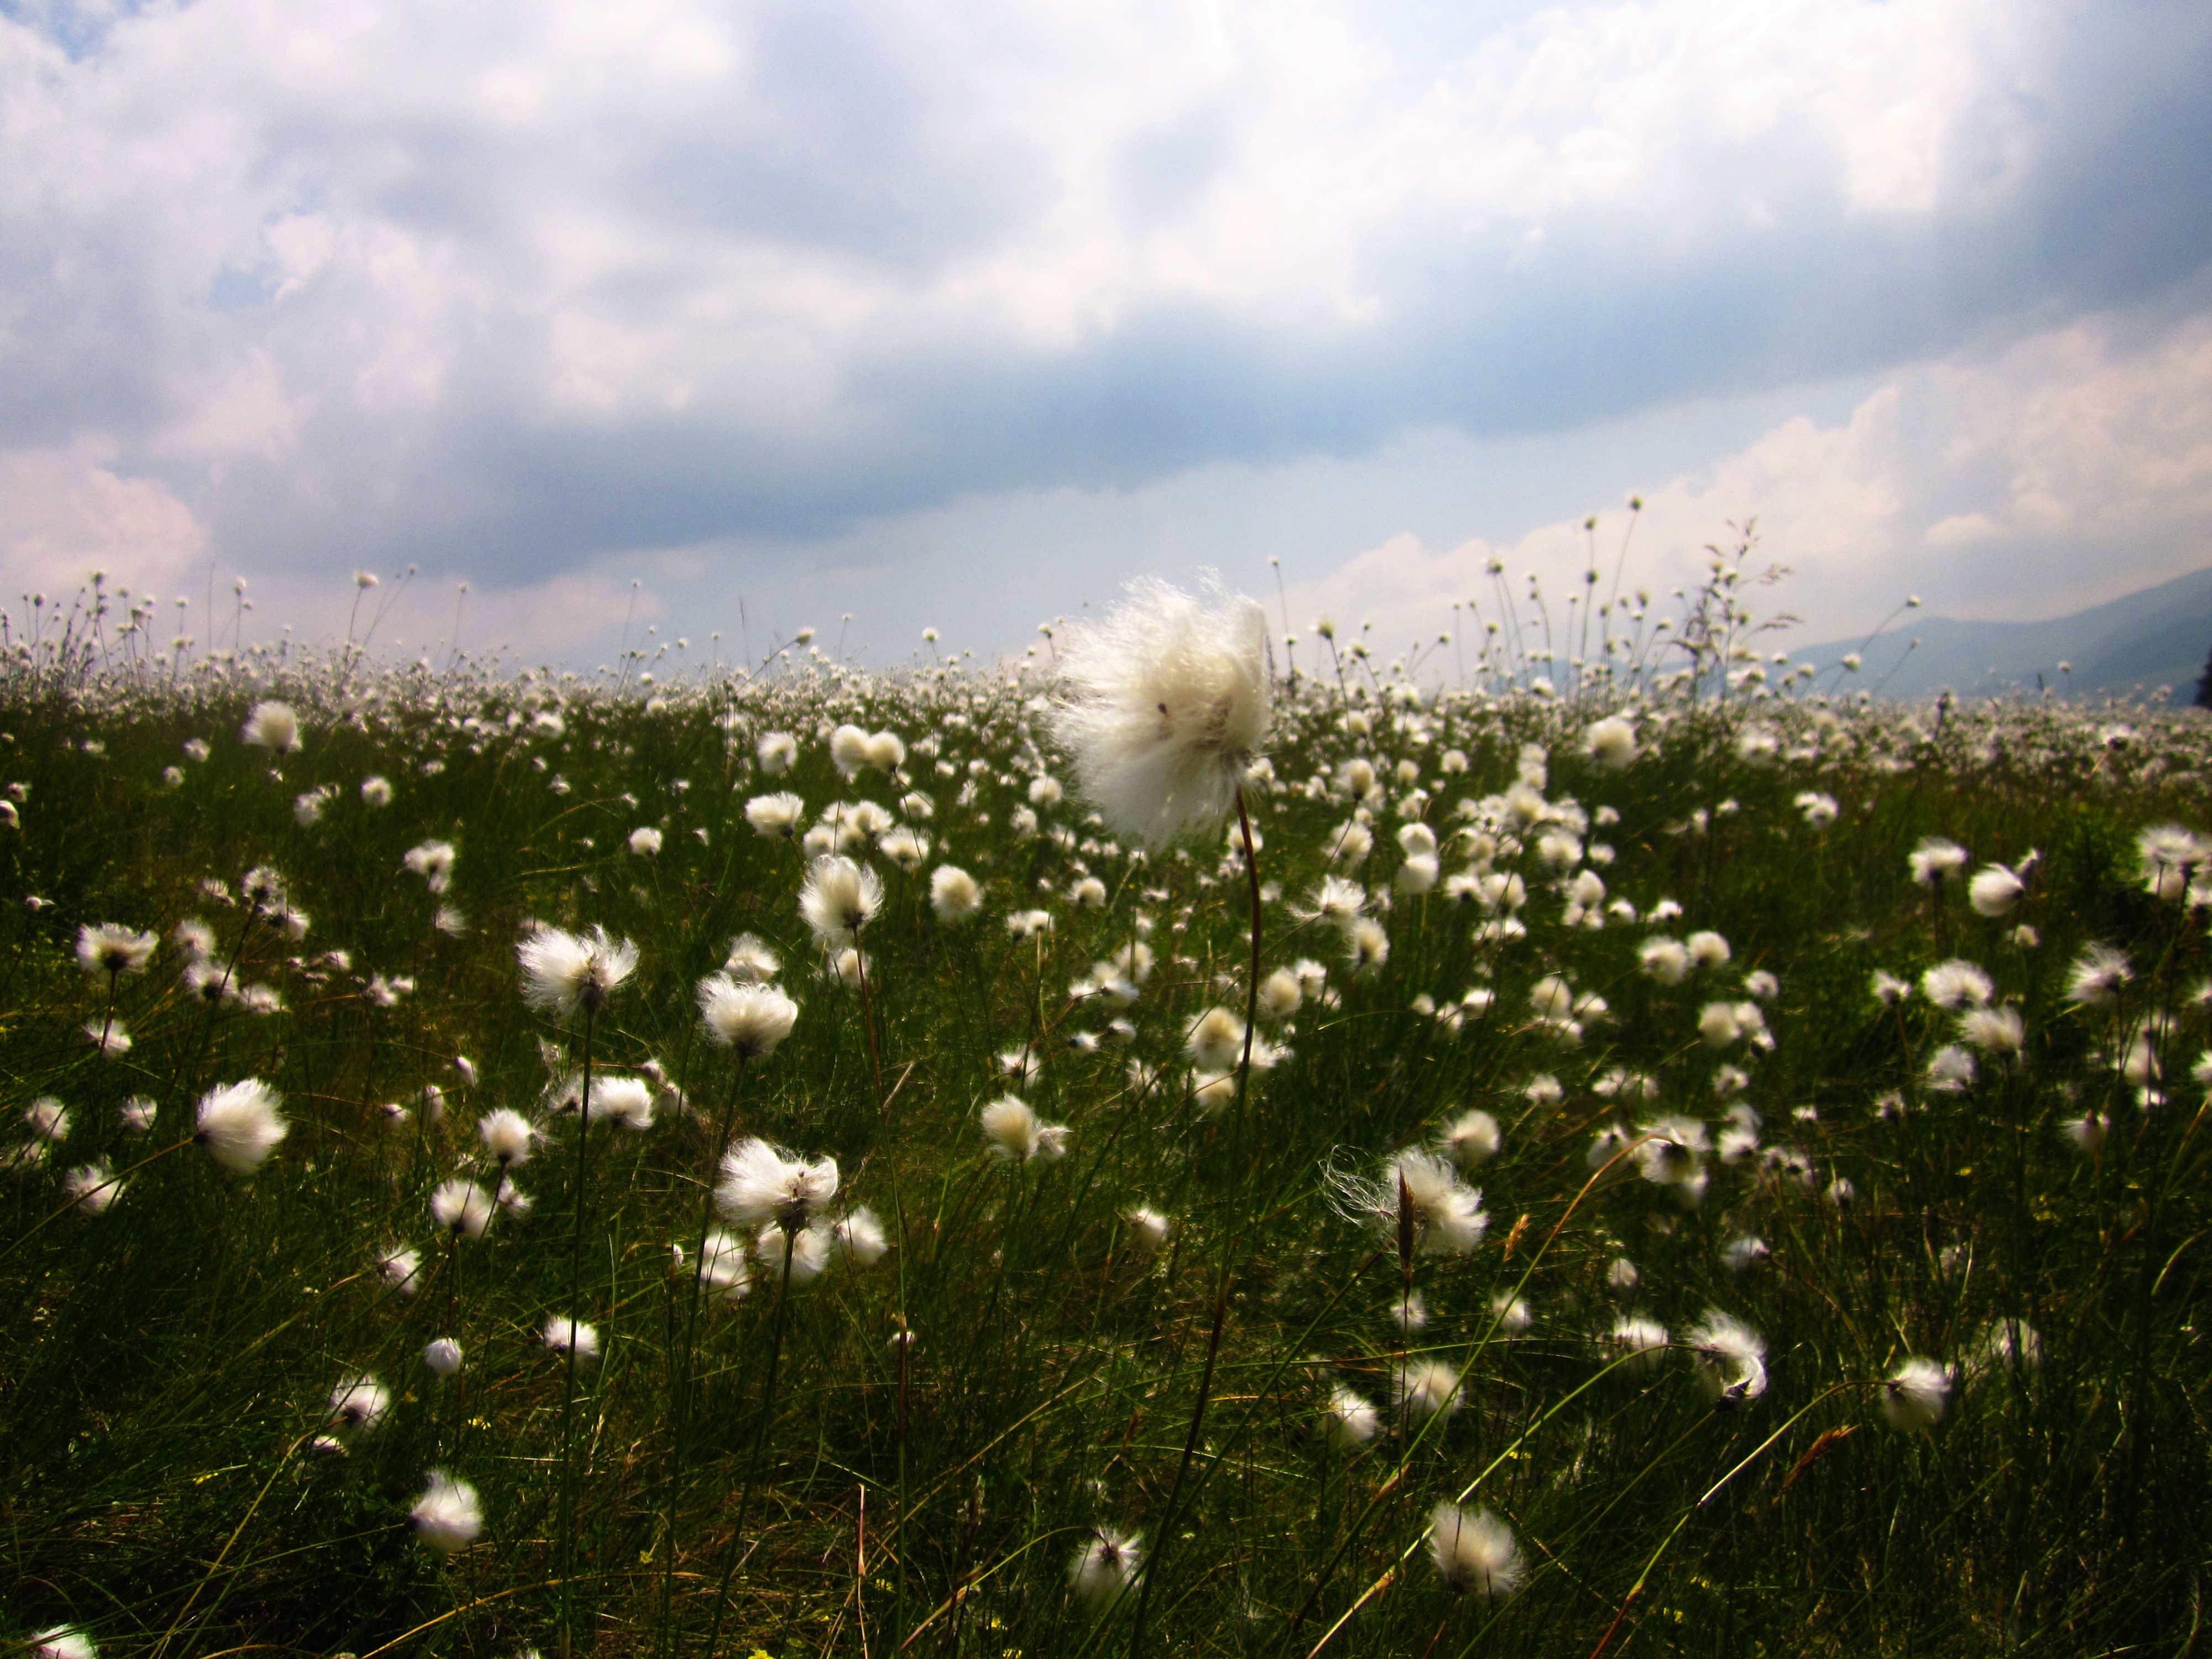
landscape, nature, grass, blossom, cloud, plant, sky, field, lawn, meadow, prairie, sunlight, flower, daisy, green, flora, wildflower, flowers, grassland, romania, rural area, flowering plant, daisy family, grass family, land plant